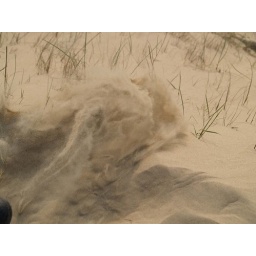
whilst kicking sand up i managed to freeze the motion in order to be able to see the sand in a cloud like form.